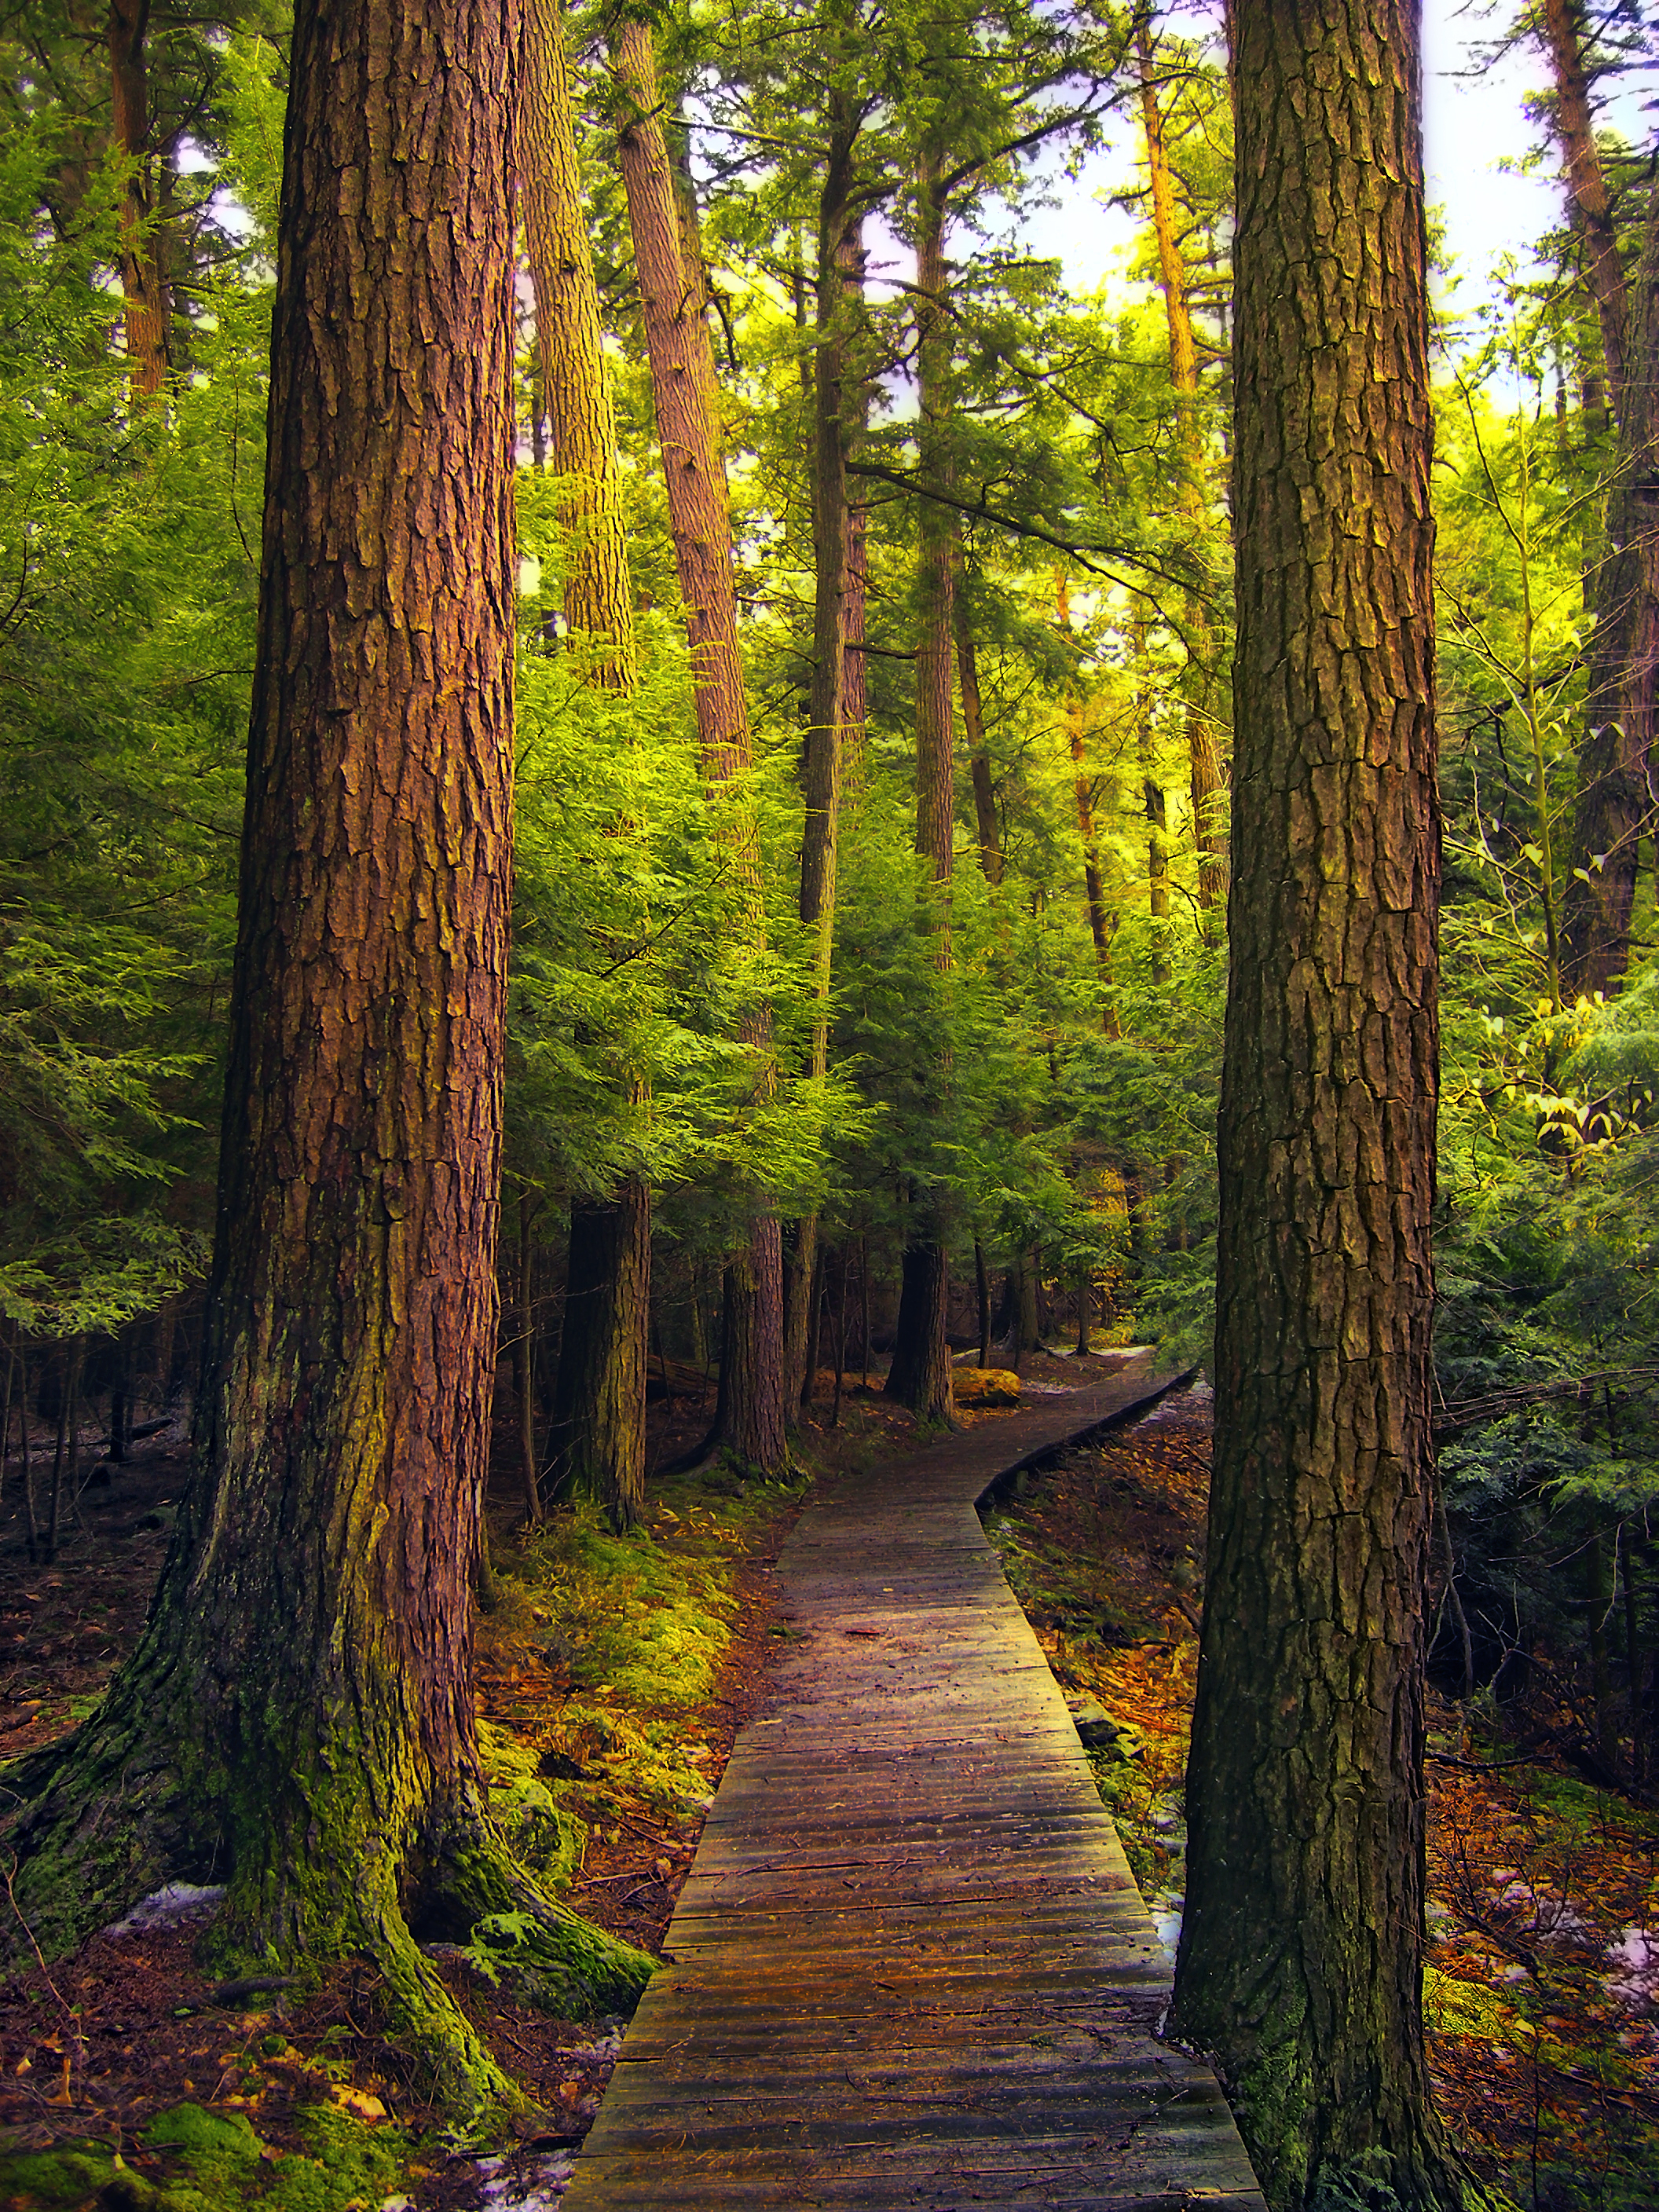
tree, nature, forest, wilderness, winter, plant, boardwalk, hiking, trail, bridge, sunlight, leaf, autumn, park, season, creativecommons, coniferous, deciduous, hemlocks, easternhemlocks, tsugacanadensis, lowlight, pennsylvania, endlessmountains, oldgrowthforest, relictforest, plankbridge, saltspringsstatepark, susquehannacounty, fallbrooknaturalarea, grove, woodland, habitat, ecosystem, biome, old growth forest, natural environment, woody plant, temperate broadleaf and mixed forest, temperate coniferous forest